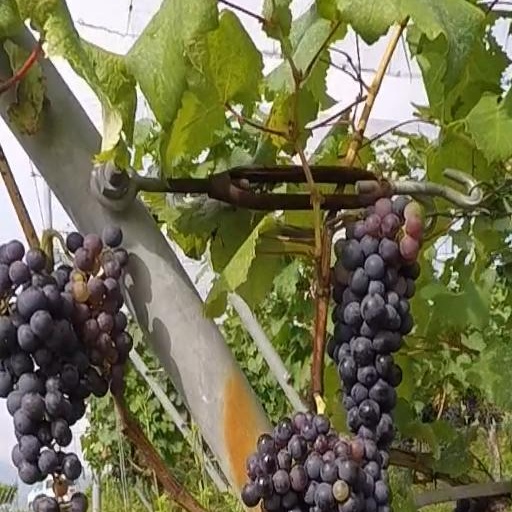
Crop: grape